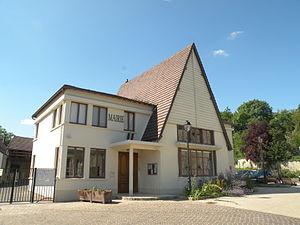
mairie de Seraincourt (Val-d'Oise)
Seraincourt est une commune française située dans le département du Val-d'Oise en région Île-de-France. Elle est située dans le parc naturel régional du Vexin français.